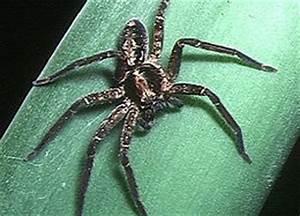
spider